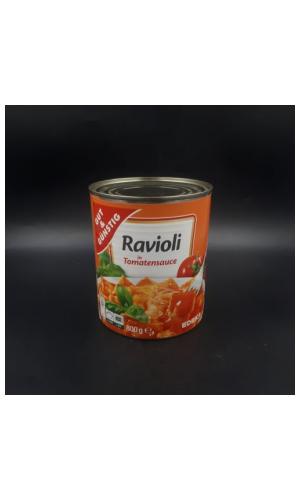
Waste category: metal